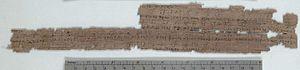
L’Hymne d'Oxyrhynque est une hymne chrétienne à la Trinité. Il se trouve sur le papyrus d'Oxyrhynque 1786, conservé à la Bibliothèque Sackler d'Oxford. Découvert en 1918 et publié en 1922, il s'agit du manuscrit chrétien le plus ancien que l'on connaisse contenant à la fois paroles et notation musicale : l'hymne fut écrit environ à la fin du IIIᵉ siècle.